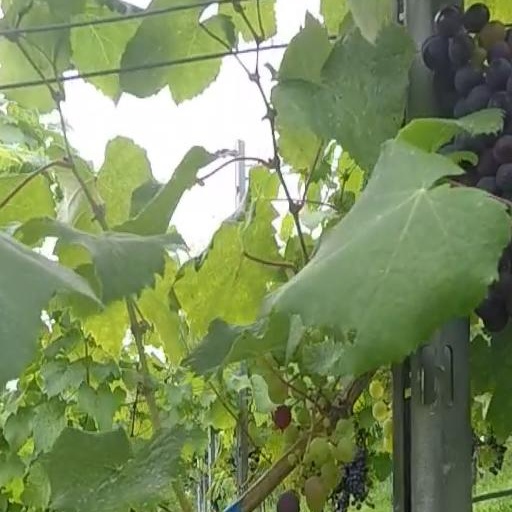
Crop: grape